Miharu-koma

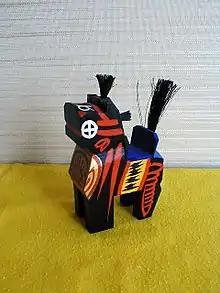
"Miharu-koma"

Such toys have their origins in a legend concerning Sakanoue no Tamuramaro. According to the legend, he either received aid from a magical wooden horse or was able to win a battle due to the timely appearance of a herd of wild horses. Due to the original toys being carved from offcuts of Buddhist images, "Miharu-koma" have always had superstitions attached to them. Although commonly made of painted wood, they are sometimes constructed from straw or even paper. They are said to be able to carry messages to the gods on behalf of petitioners. "Miharu-koma" have existed in Japan for around 1,500 years.